Aching Heart

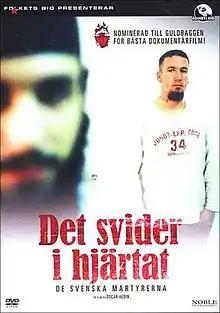
DVD Cover

Aching Heart is a Swedish documentary film about the world of young European Muslims who dedicate themselves to jihad, or holy war. It was nominated by the Swedish Film Institute for the 43rd Guldbagge Awards in the category of Best Documentary Feature.